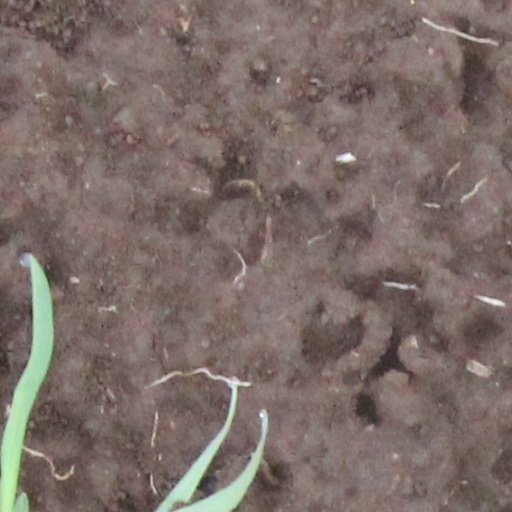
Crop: wheat